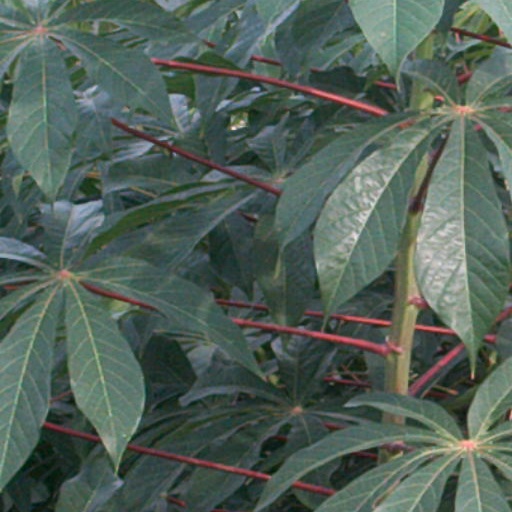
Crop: cassava